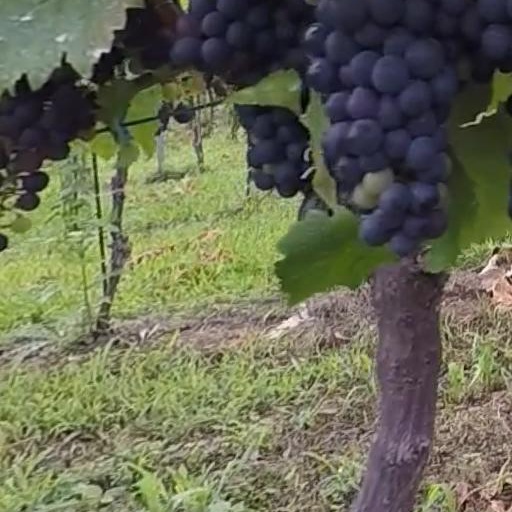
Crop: grape